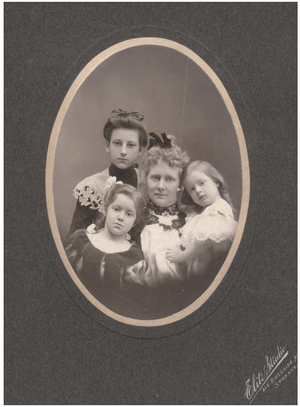
La femme et les filles d'Olaus Jeldness
Olaus Jeldness, né sous le nom d'Olaus Nilsen Gjeldnes le 1ᵉʳ octobre 1856 et mort le 26 avril 1935, est un mineur et un sportif norvégien.